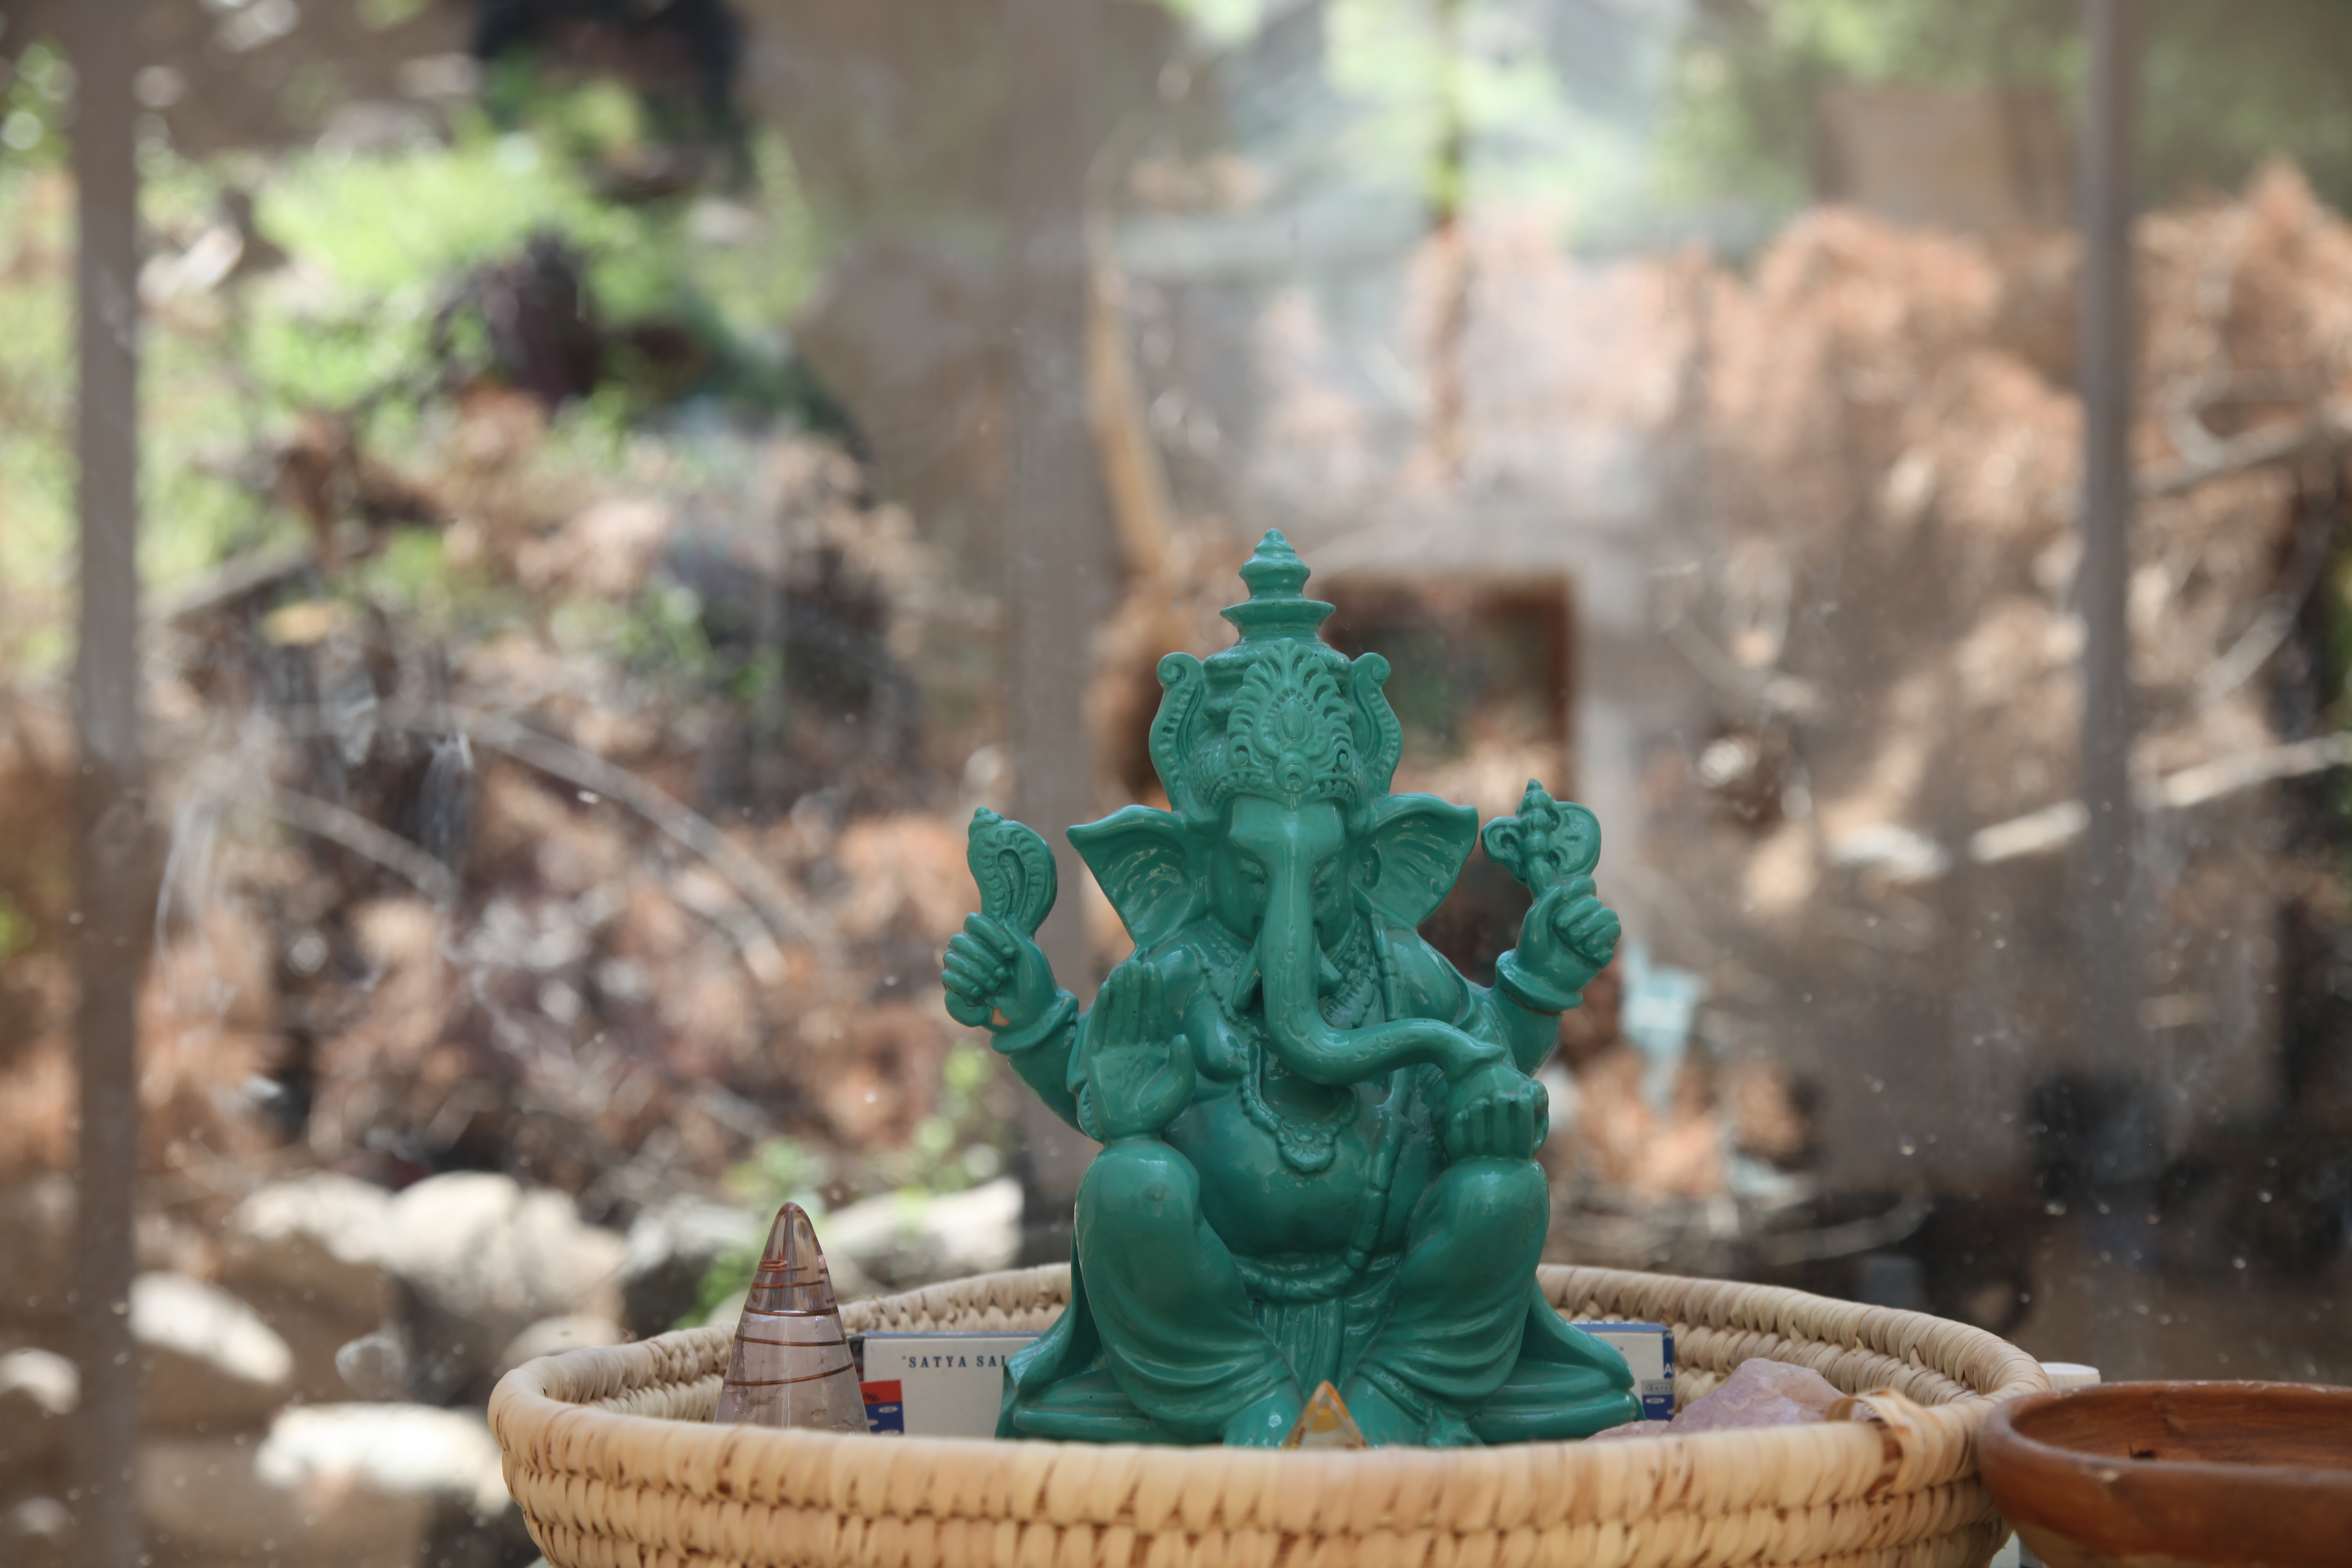
monument, statue, garden, sculpture, temple, fountain, carving, water feature, god, ritual, ganesh, ganapati, vinayaka, elefant, god of wisdom, god of knowledge, god of new beginnings